Maindy

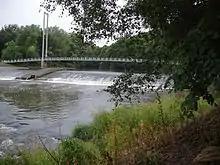
Footbridge-and-weir combination in the lower River Taff in the Maindy area of Cardiff.

Maindy (meaning "Stone House") is a district of the city of Cardiff, Wales. Its boundaries are not formally recognised by Cardiff Council, and the district falls within the Cathays ward and Gabalfa.